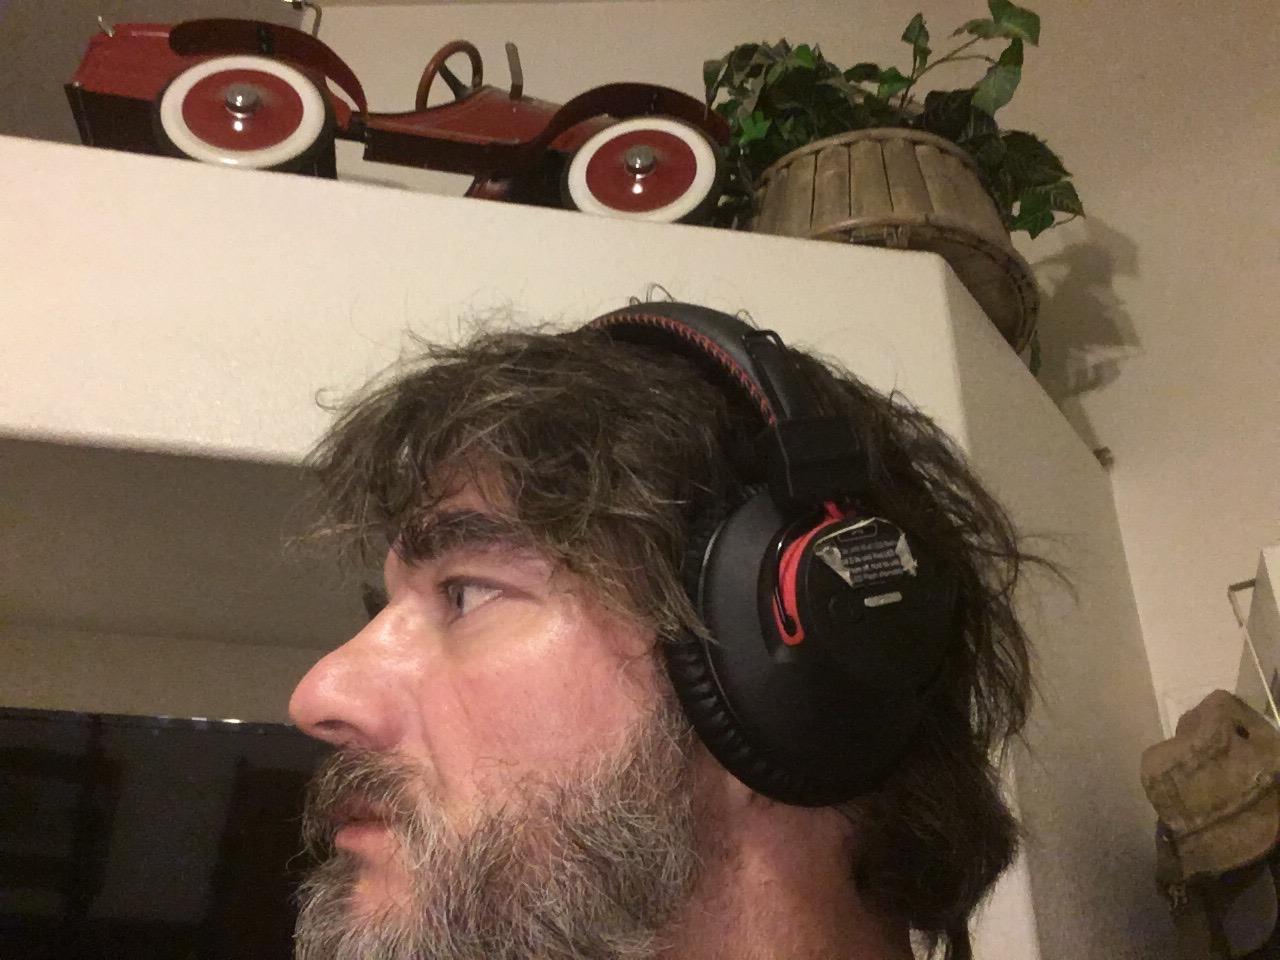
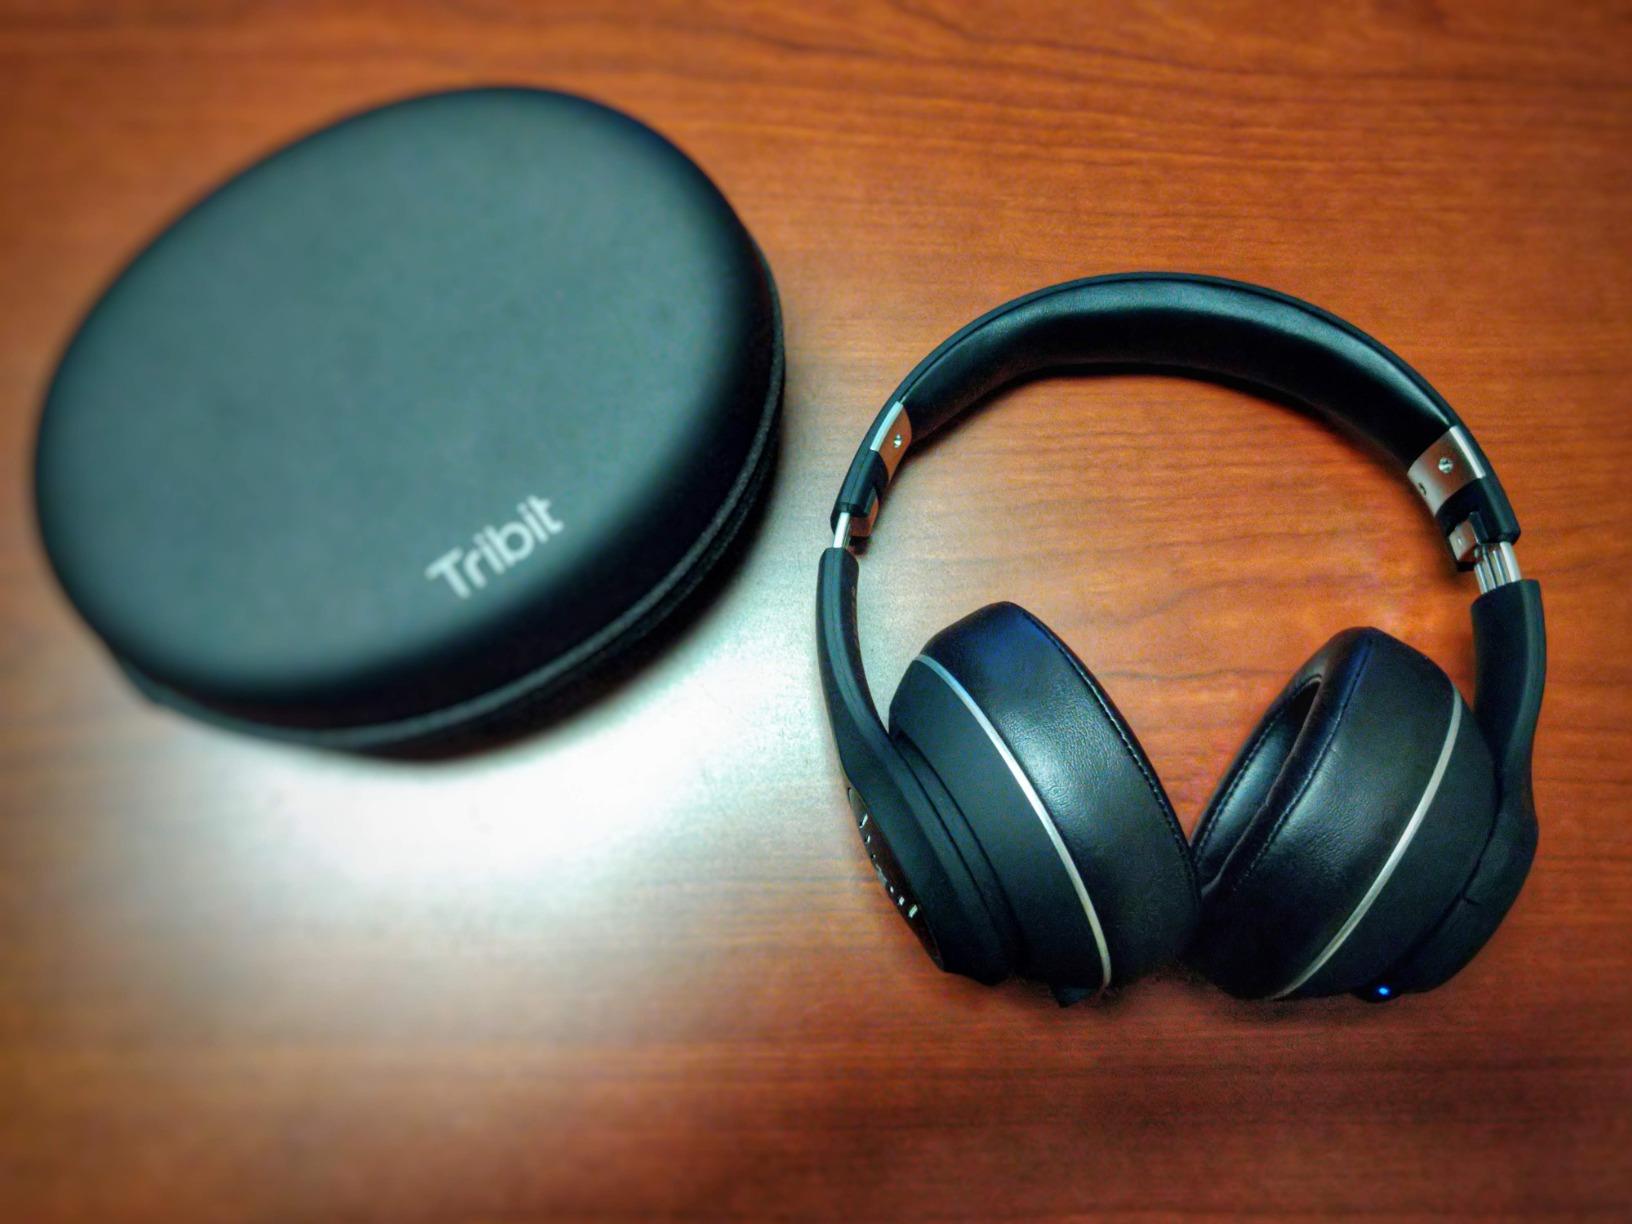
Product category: headphones
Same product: no